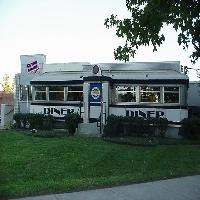
Weather: cloudy or overcast